Proto-Indo-European language

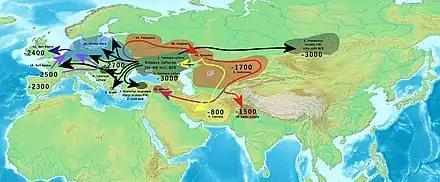
Early Indo-European migrations from the Pontic steppes and across Central Asia according to the widely held Kurgan hypothesis

Scholars have proposed multiple hypotheses about when, where, and by whom PIE was spoken. The Kurgan hypothesis, first put forward in 1956 by Marija Gimbutas, has become the most popular. It proposes that the original speakers of PIE were the Yamnaya culture associated with the kurgans (burial mounds) on the Pontic–Caspian steppe north of the Black Sea. According to the theory, they were nomadic pastoralists who domesticated the horse, which allowed them to migrate across Europe and Asia in wagons and chariots. By the early 3rd millennium BCE, they had expanded throughout the Pontic–Caspian steppe and into eastern Europe. In 2024, a pair of studies led by Harvard biologist David Reich argued that the original speakers of PIE originated in the Caucusus-Lower Volga region during the Eneolithic Period.